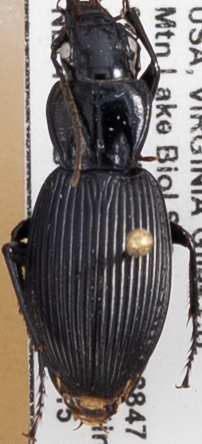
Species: Pterostichus lachrymosus
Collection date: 2021-06-15
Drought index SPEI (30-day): -0.51
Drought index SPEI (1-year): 0.718
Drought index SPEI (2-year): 1.28